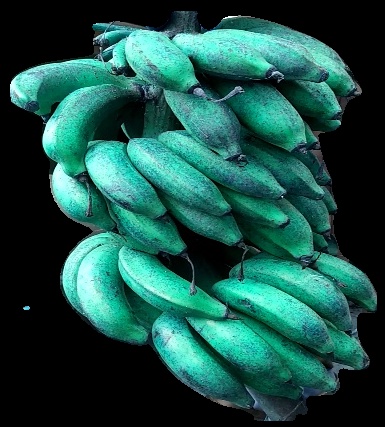
Variety: rasbale
Grade: grade3